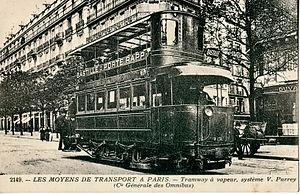
Carte postale ancienne éditée par ES, collection Les moyens de transport à Paris, N°2149Tramway à vapeur, système V. Purrey (w:fr:Compagnie générale des omnibus)
La Compagnie générale des omnibus est constituée en 1855 par fusion de plusieurs compagnies de transports urbains parisiens, sur la pression des autorités de l'époque soucieuses d'organiser le transport public de voyageurs à Paris.